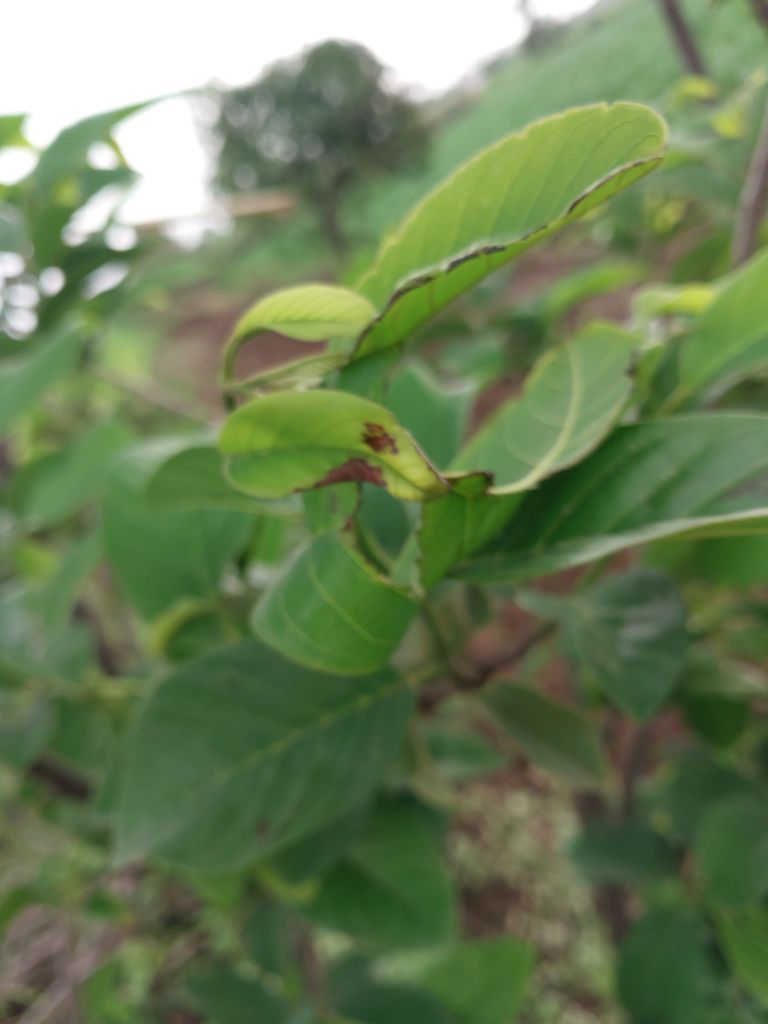
Disease label: Leaf spot on Leaves